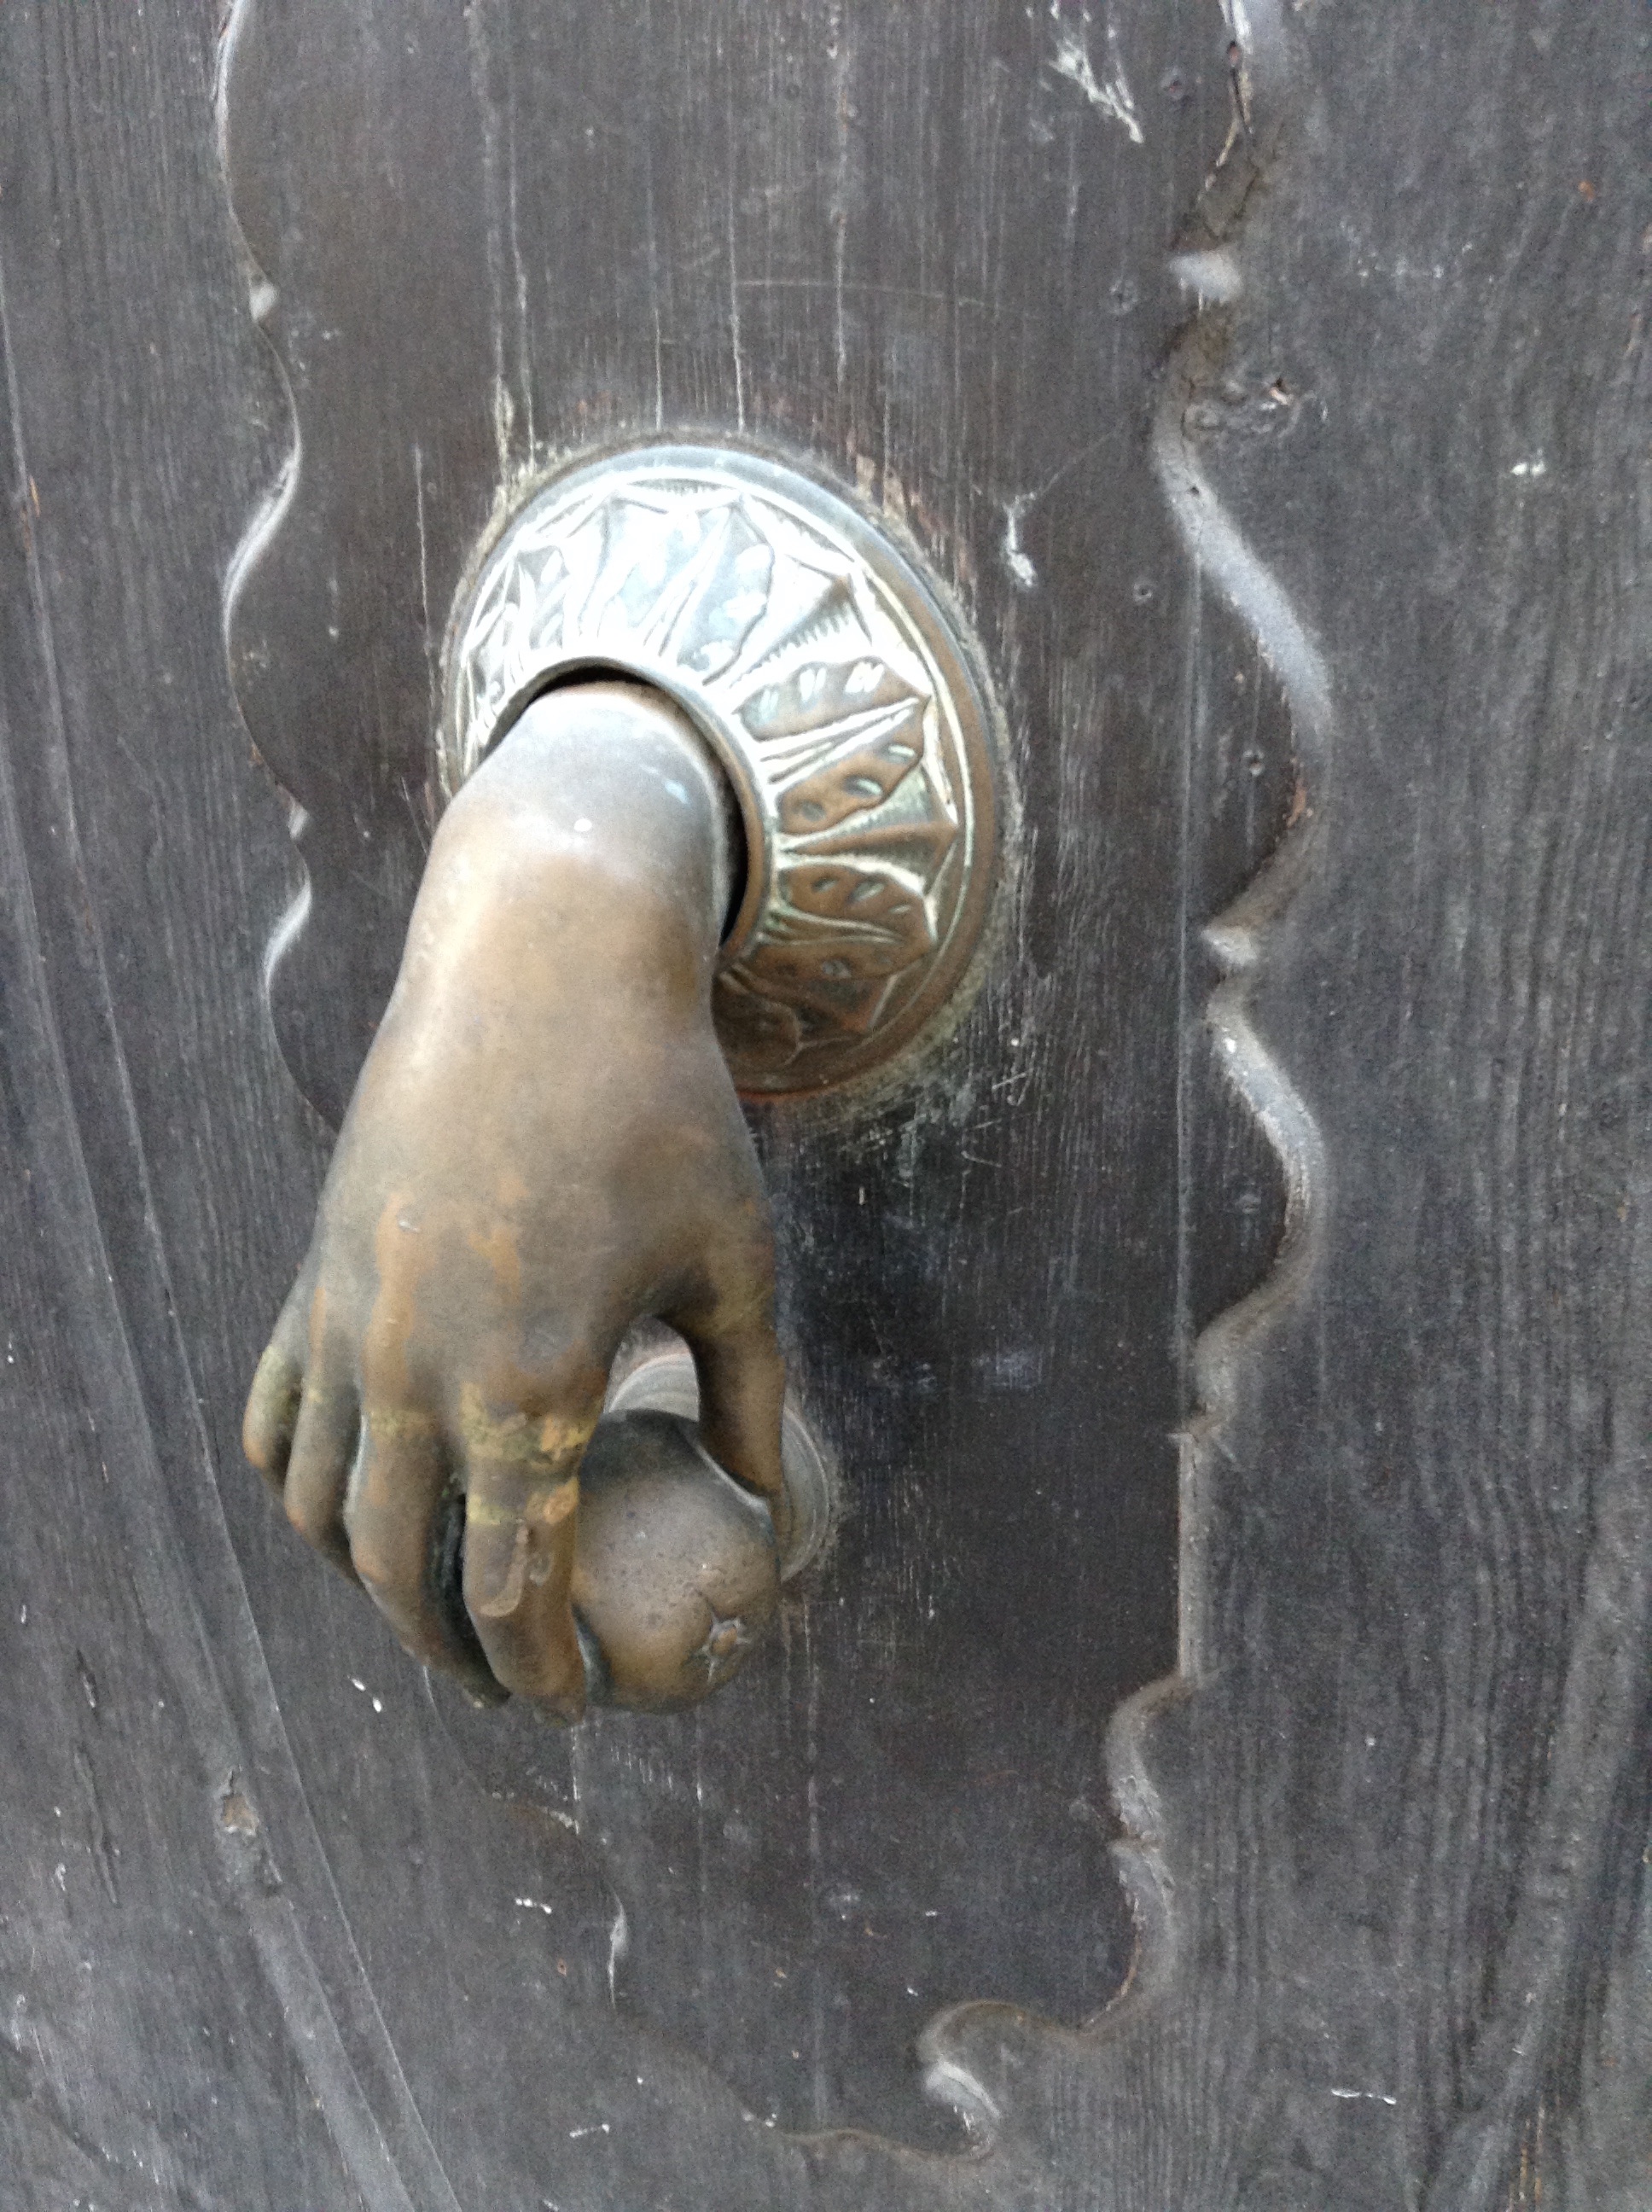
wood, statue, metal, material, sculpture, art, mallorca, carving, relief, palma, door handle, ancient history